Llangoed Hall

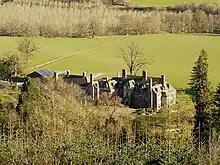
Llangoed Hall - aerial view

Llangoed Hall is a country house hotel, near the village of Llyswen, in Powys, Mid Wales. It is known for its decoration in Laura Ashley fabrics and styles, and was owned by Sir Bernard Ashley, the widower of the designer. It is a Grade II* listed building, and its gardens and park are listed at Grade II on the Cadw/ICOMOS Register of Parks and Gardens of Special Historic Interest in Wales.